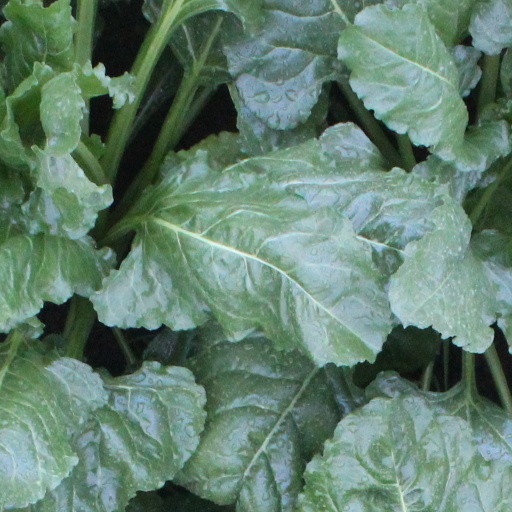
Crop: sugar beet